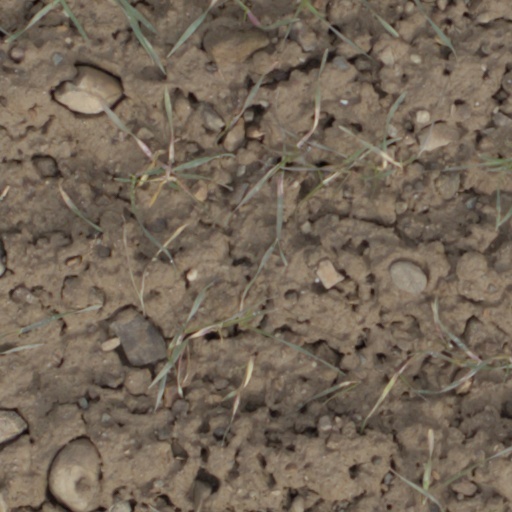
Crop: wheat